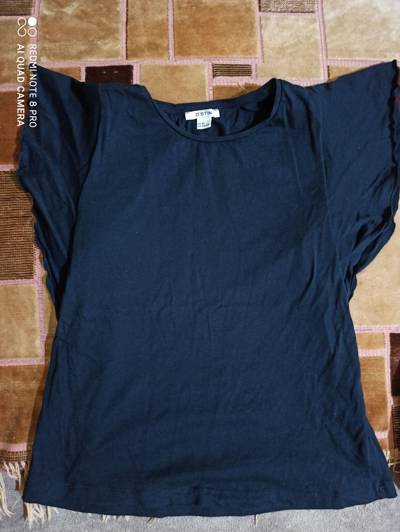
Waste category: clothes